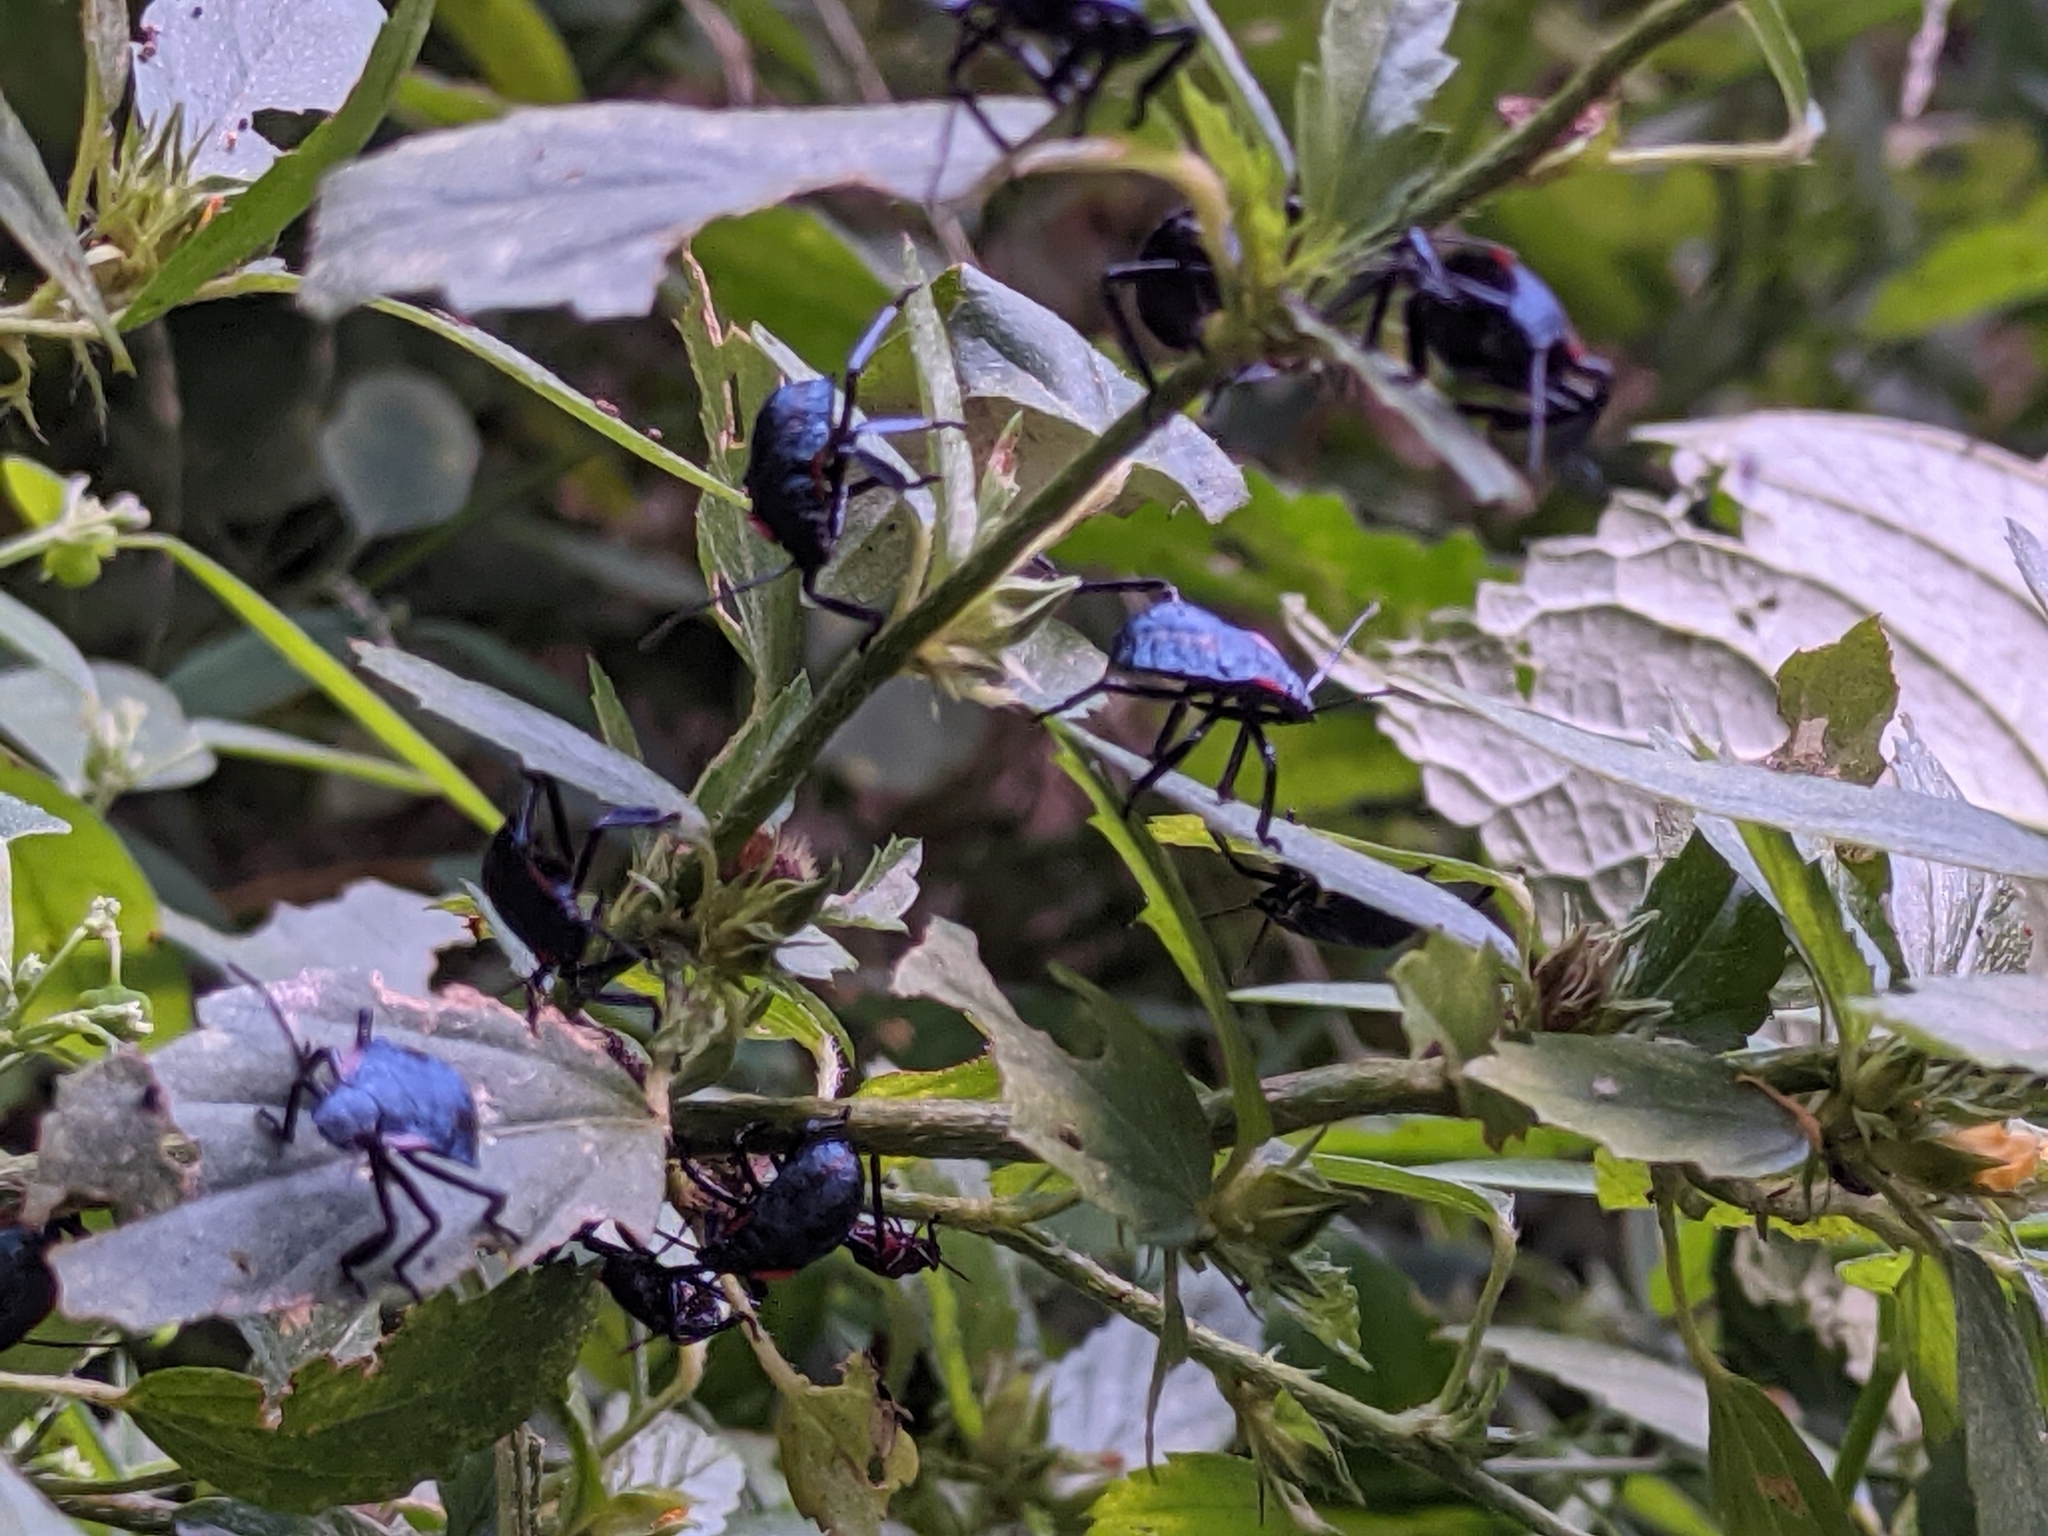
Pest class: stink_bug